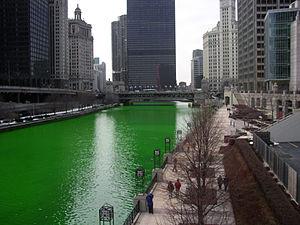
Photographie de la rivière Chicago teinte en vert à l'occasion de la Saint-Patrick. Wacker Drive se trouve à gauche de l'image. L'avenue qui traverse la rivière est la Michigan Avenue, sur un point à double niveau. Cette photographie a été prise depuis le pont du Colombus Drive, en direction de l'est.
La rivière Chicago est un système de cours d'eau et de canaux d'une longueur combinée de 251 kilomètres qui traverse la ville de Chicago, y compris son centre-ville dont le Loop. Bien qu'elle ne soit pas particulièrement longue, la rivière est remarquable car c'est l'une des raisons de l'importance géographique de Chicago : le portage de Chicago qui lui est lié constitue un lien entre les Grands Lacs et le bassin versant du fleuve Mississippi, et de fait le golfe du Mexique.